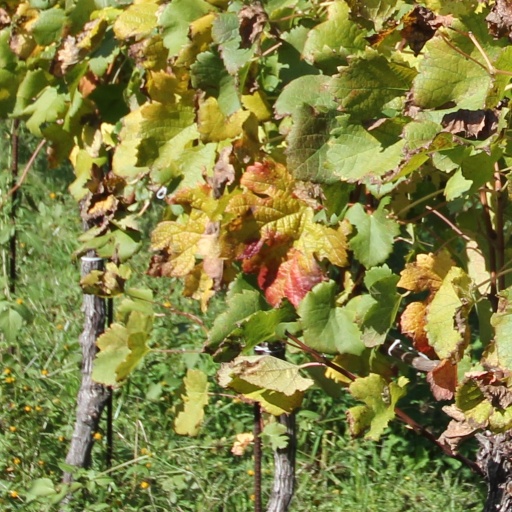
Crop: grape